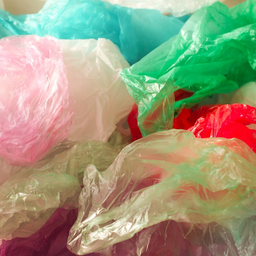
Label: plastic